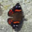
Label: butterfly